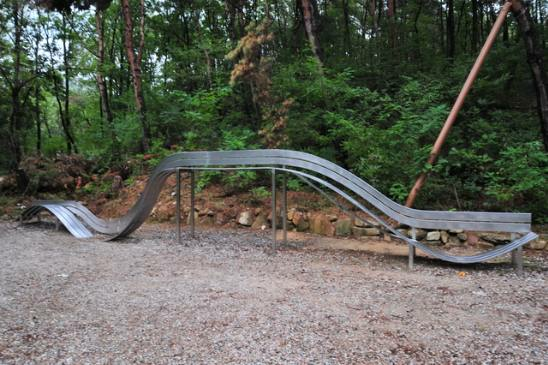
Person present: No